Rec (film)

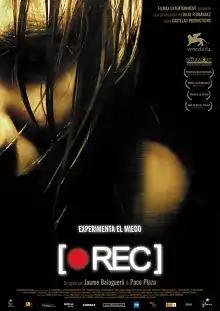
Theatrical release poster

Rec (stylized as [•REC]; short for "record") is a 2007 Spanish found footage zombie film co-written and directed by Jaume Balagueró and Paco Plaza. The film stars Manuela Velasco as a reporter who, with her cameraman, accompanies a group of firefighters on an emergency call to an apartment building to discover an infection spreading inside, with the building being sealed up and all occupants ordered to follow a strict quarantine.